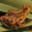
Label: frog